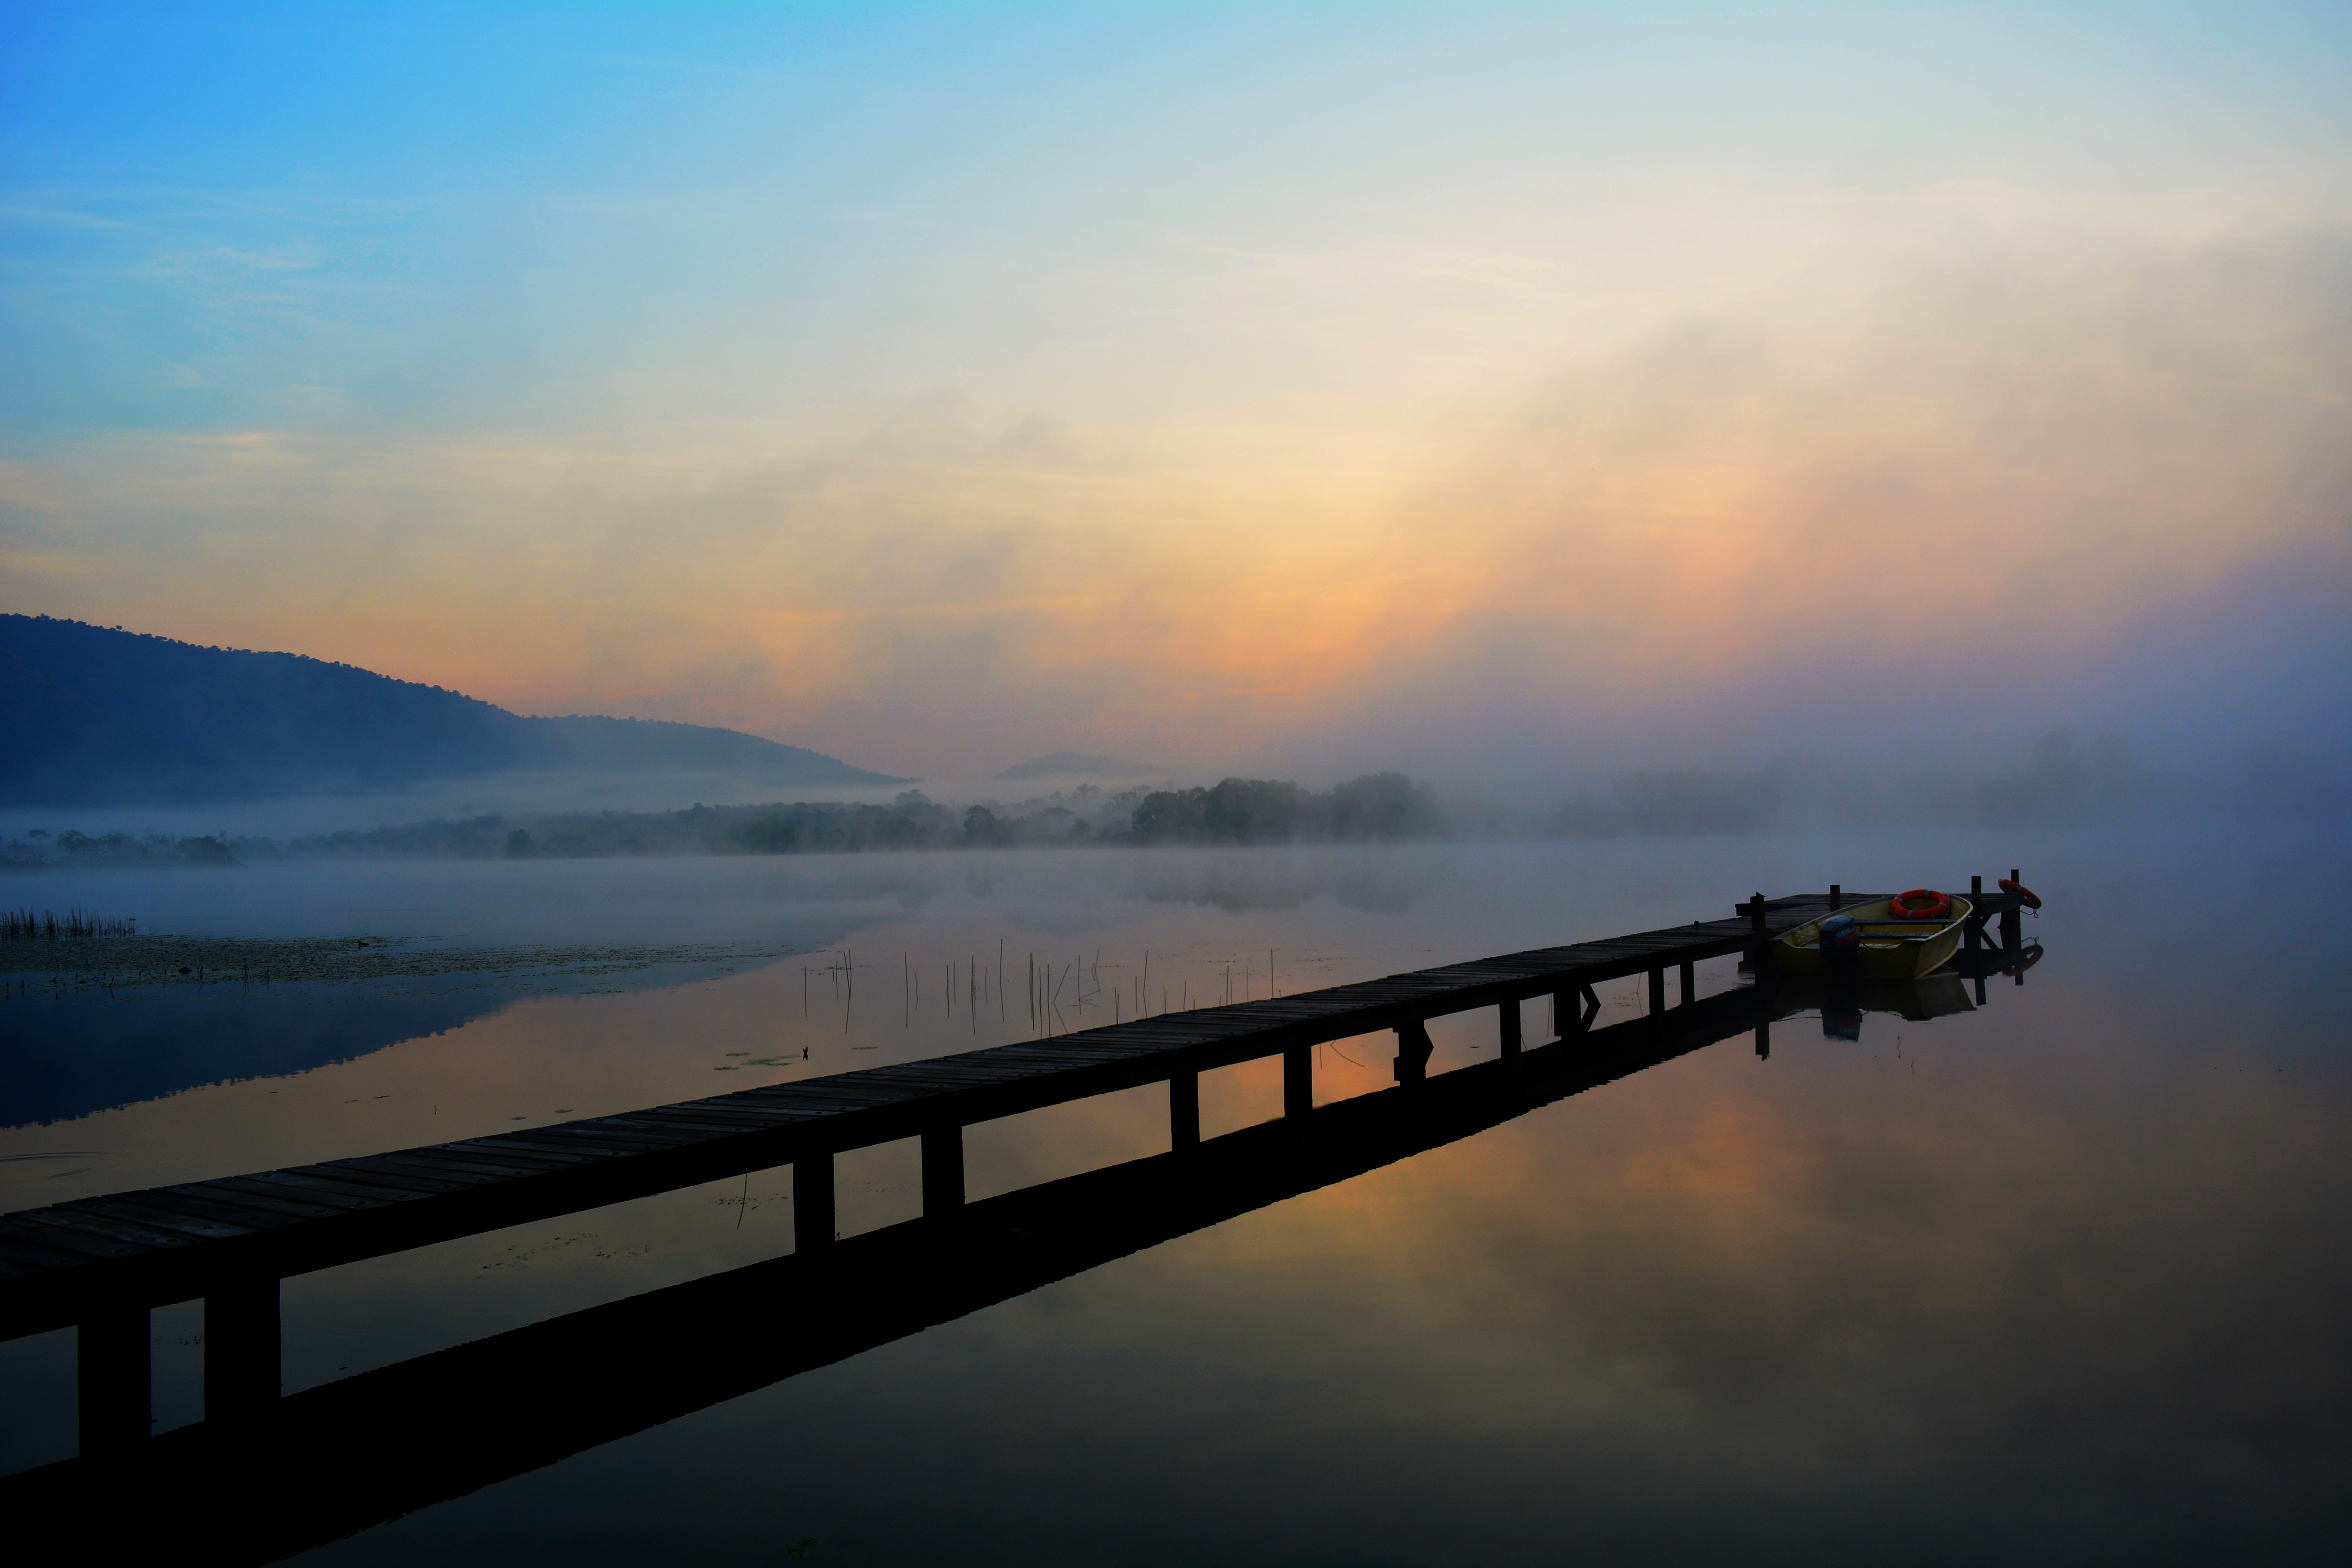
sea, horizon, mountain, cloud, sky, fog, sunrise, sunset, mist, sunlight, morning, wave, dawn, atmosphere, dusk, evening, reflection, weather, atmospheric phenomenon, atmosphere of earth